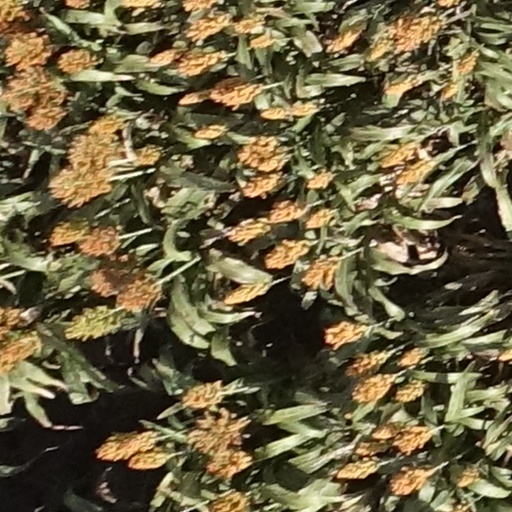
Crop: sorghum